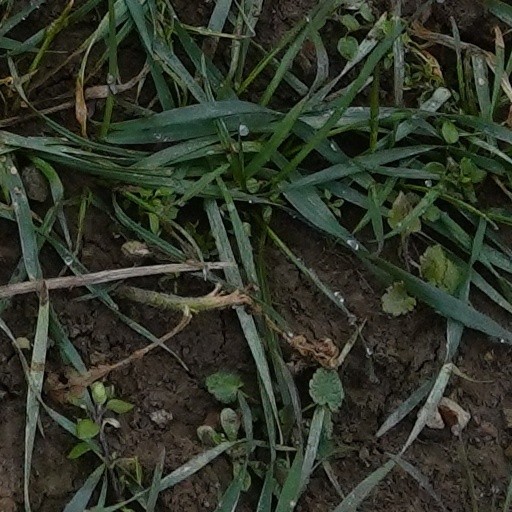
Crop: wheat